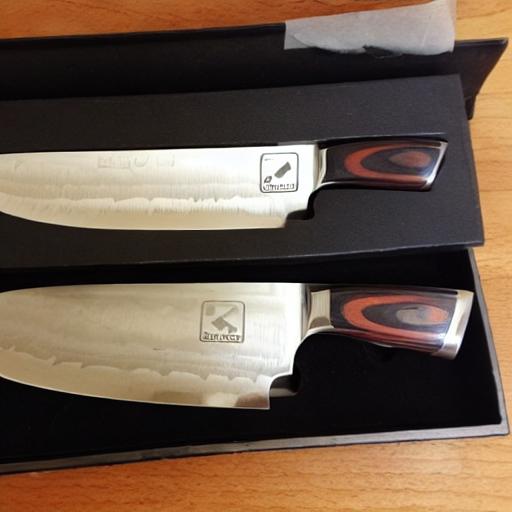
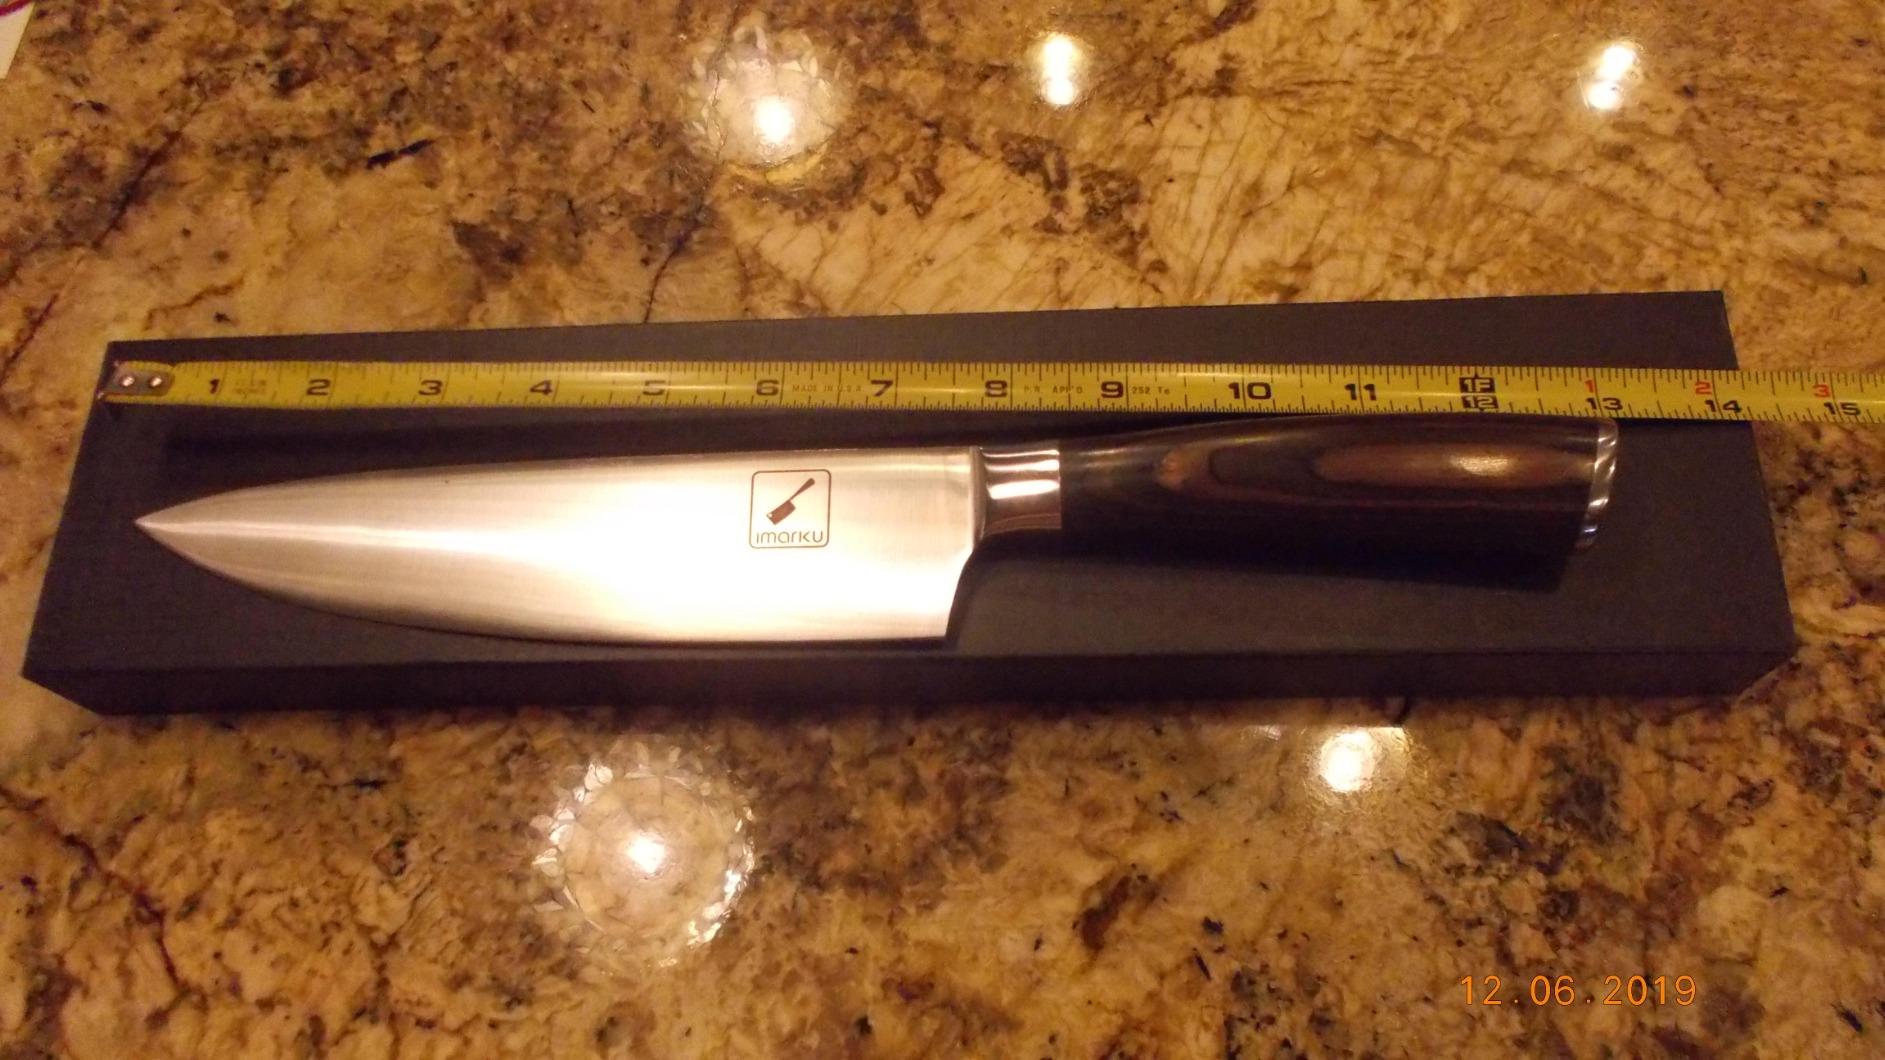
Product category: items_knife
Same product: no